Brown howler

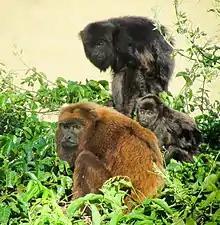
An adult pair and a young, also showing some of the distinct color variations in this species

It is difficult to breed the genus "Alouatta" in captivity and therefore the reproduction is relatively unknown. Brown howlers reproduce year round. There seems to be no correlation to birth rates in rainy or dry season or in times of increased fruit or leaves. It is thought that because the brown howler has a folivorous diet, conception is less dependent on maternal conditions. The average interbirth interval (IBI) for the brown howler is 19.9 months, which is similar to other howler species. It does not seem that the sex of the infant or the number of females in the population has a significant effect on IBI. The death of an infant will shorten the mother's IBI and seems to be one of the few factors that affects IBI.